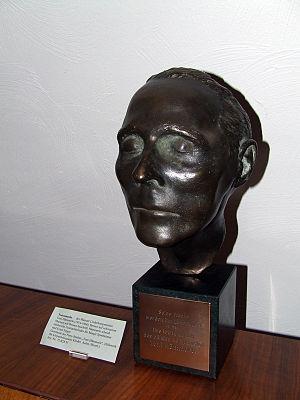
Toni Hämmerle est un compositeur allemand.